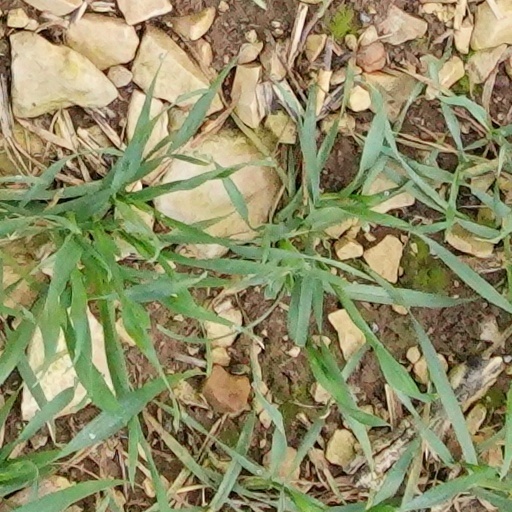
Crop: wheat